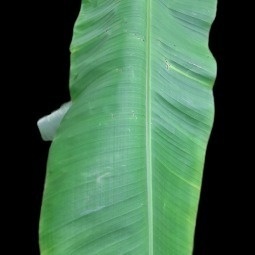
Label: Calcium